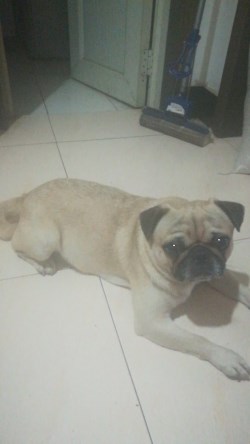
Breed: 798-n000130-pug